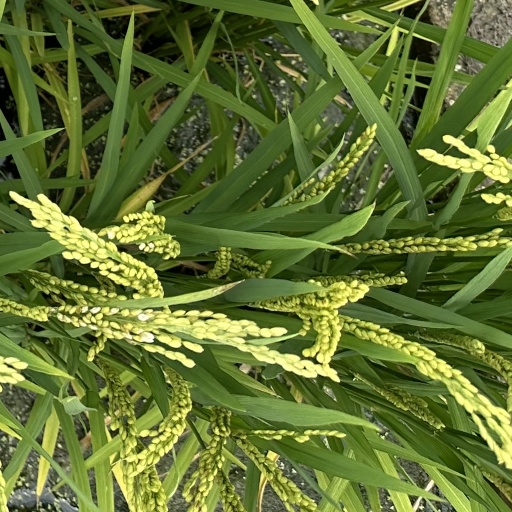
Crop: rice